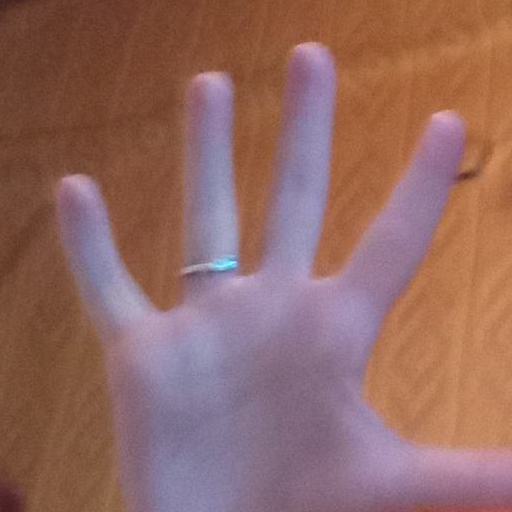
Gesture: palm